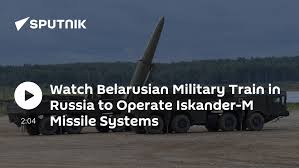
Label: Iskander